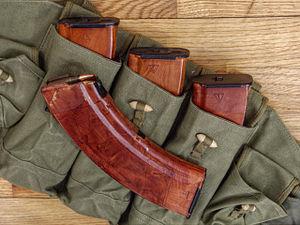
L’AK-47 est un fusil d'assaut conçu par l'ingénieur soviétique Mikhaïl Kalachnikov.